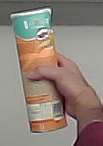
Product: pringles_paprika